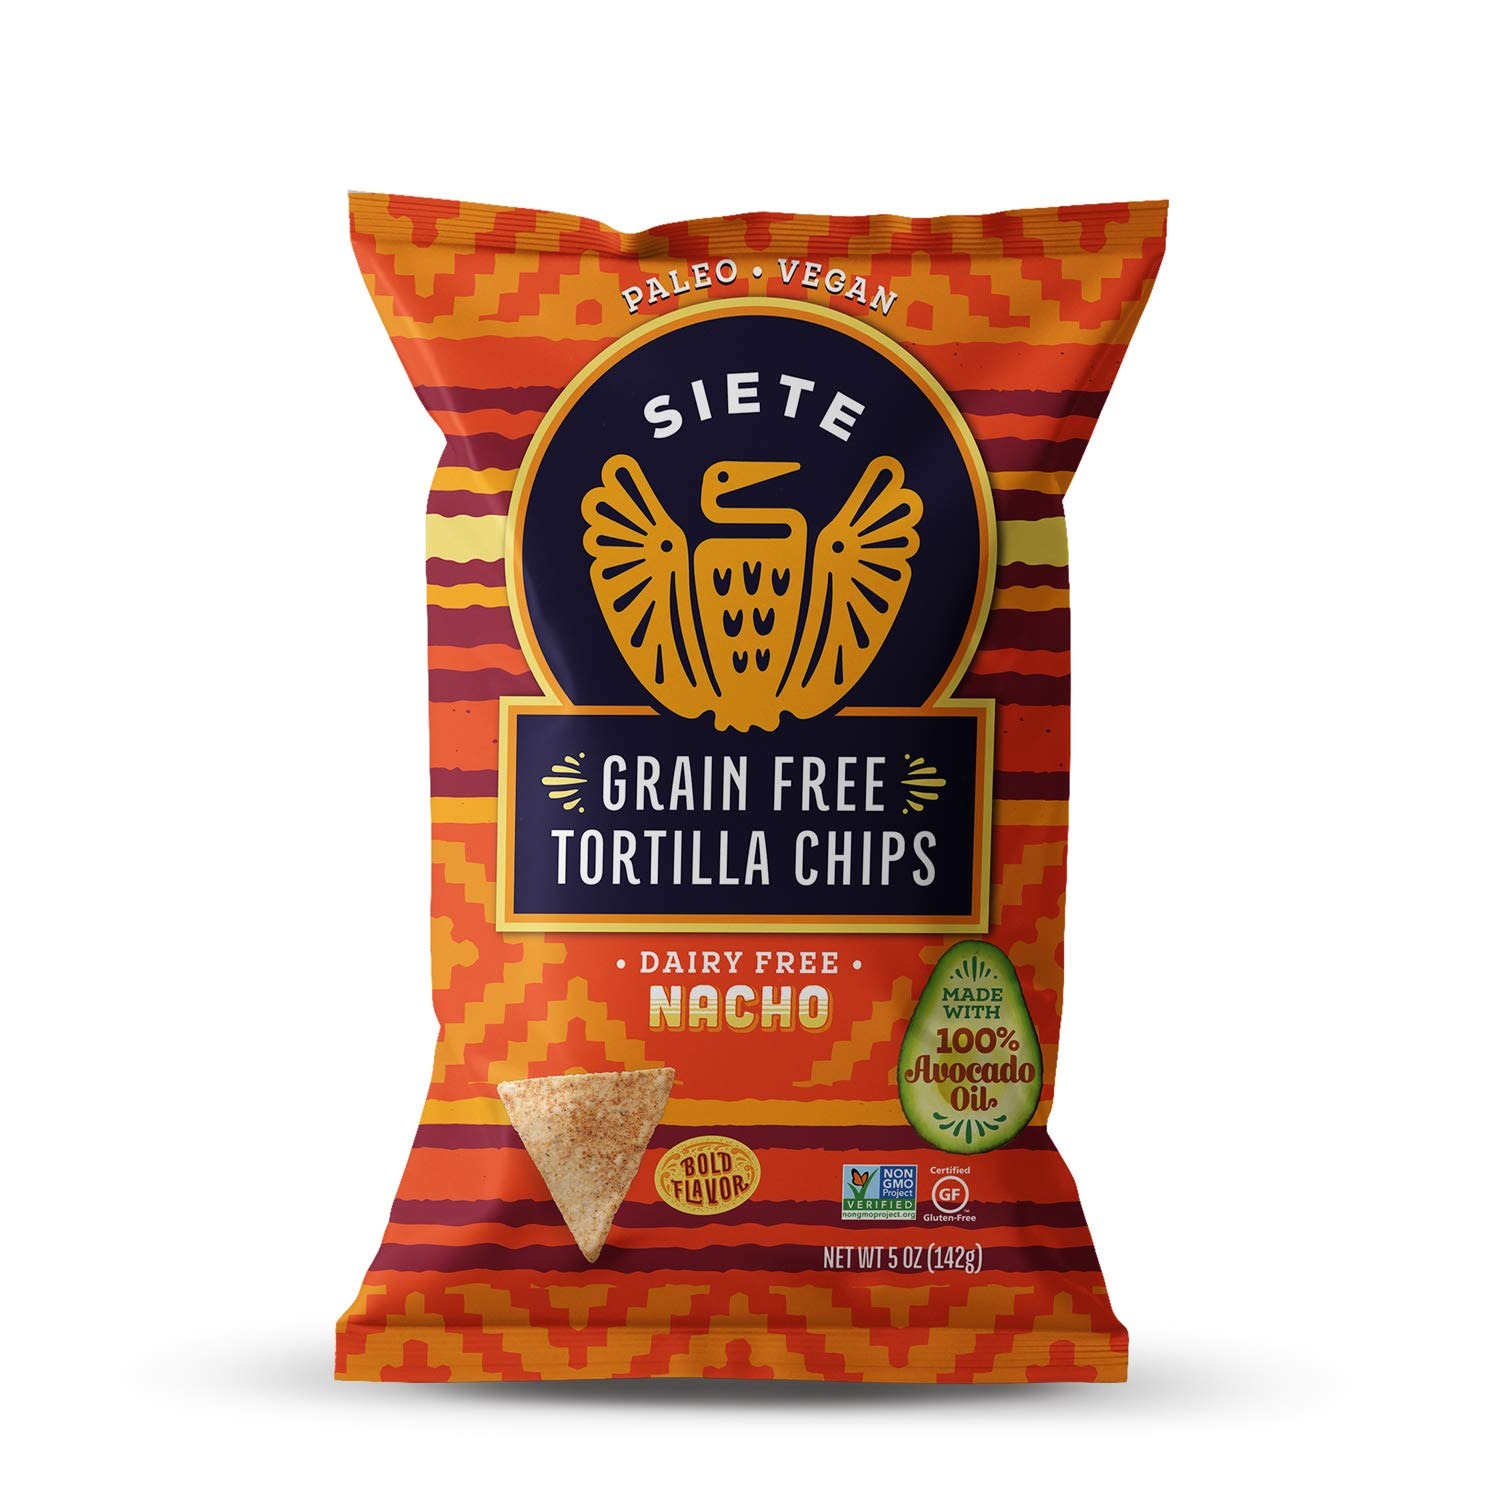
Item Name: Siete Tortilla Chips | Grain Free | Gluten Free Chips | Paleo & Vegan Snacks | Non GMO | Nacho, 5 Oz (Pack of 6)
Bullet Point 1: FOOD ALLERGY FRIENDLY: Siete Tortilla Chips are preservative free, grain free, gluten free, dairy free, paleo, and vegan; A great option for people who suffer from corn or rice allergies or have dietary restrictions
Bullet Point 2: A SNACK FOR THE WHOLE FAMILY: Siete Grain Free Tortilla Chips are a great addition to picnics, barbecues, celebrations, movie nights or any time!
Bullet Point 3: CASSAVA FLOUR: Our crunchy cassava chips are perfect for dips, traditional and inventive recipes, or for snacking straight out of the bag
Bullet Point 4: AVOCADO OIL: Siete tortilla chips are, oven-baked with joy, and fried in avocado oil for the freshest crunch
Bullet Point 5: NATURAL INGREDIENTS: Enjoy the taste and texture of traditional tortilla chips made with clean, natural ingredients
Product Description: Siete Family Foods is a mission-based company, and we're passionate about making and sharing real food, gathering together in authentic community, and advocating for healthier lifestyles among Latino families.
Value: 30.0
Unit: Ounce

Price: 19.99